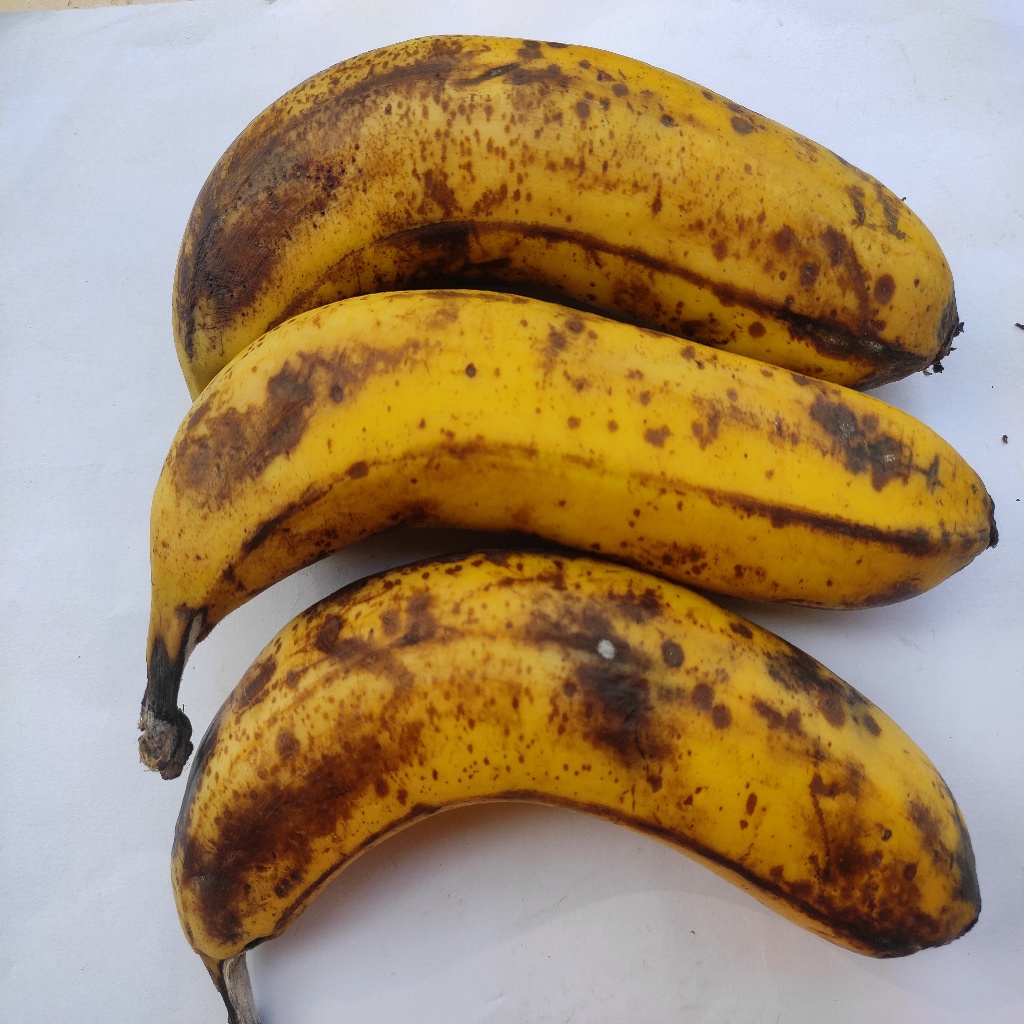
Crop: banana
Quality class: Defect